Reinach AG railway station

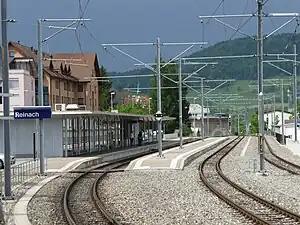
Reinach AG railway station

Reinach AG railway station is a railway station in the municipality of Reinach, in the Swiss canton of Aargau. It is the penultimate station at the eastern end of the gauge Schöftland–Aarau–Menziken line of Aargau Verkehr.